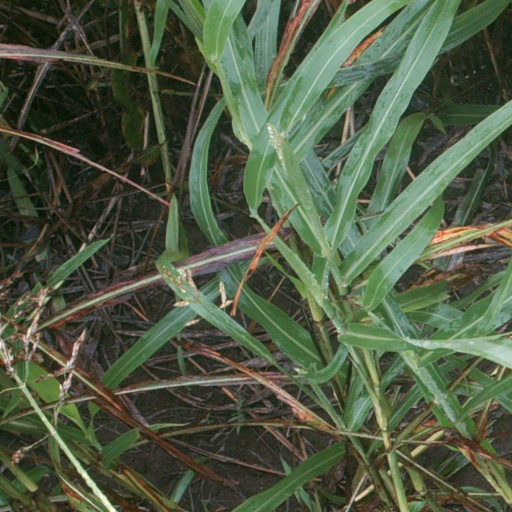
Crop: sorghum